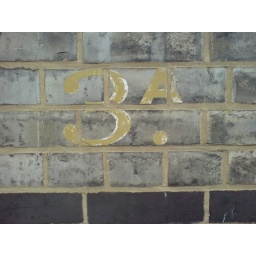
faded numbers painted by a door near the entrance to Hornsey train station, London